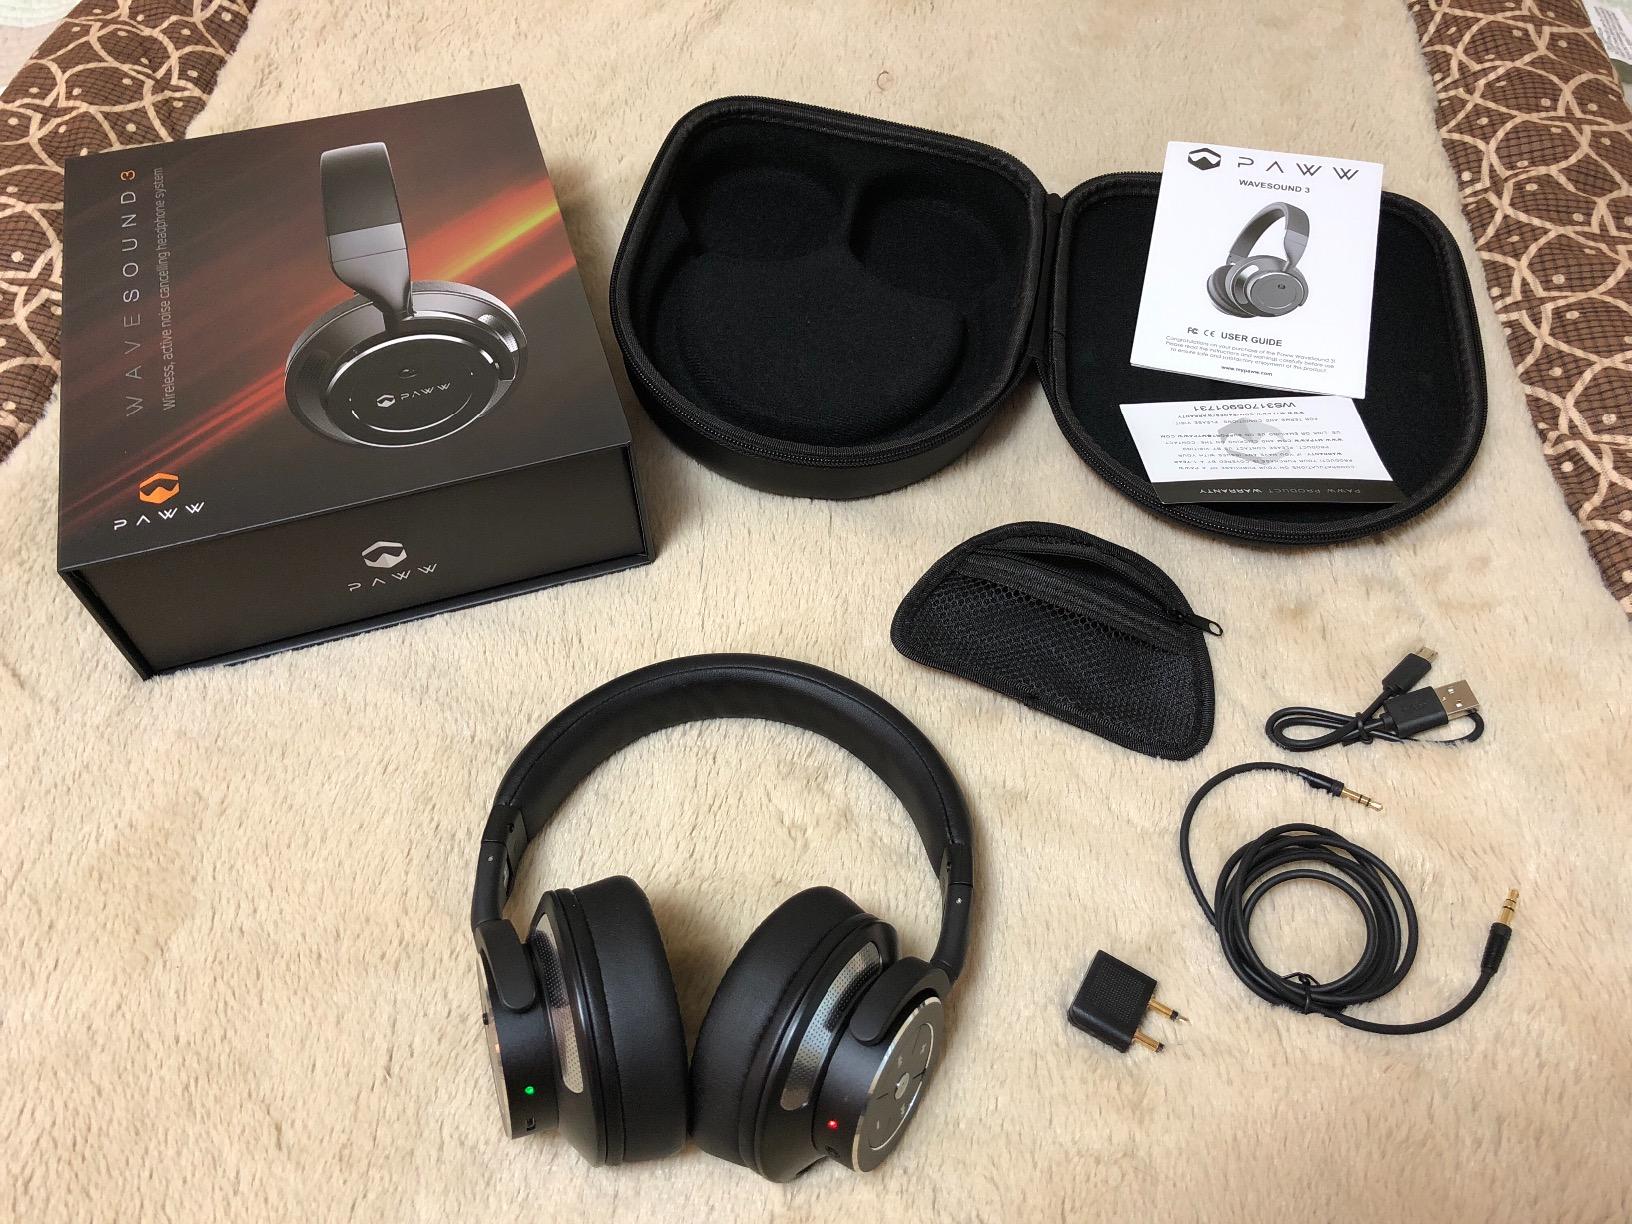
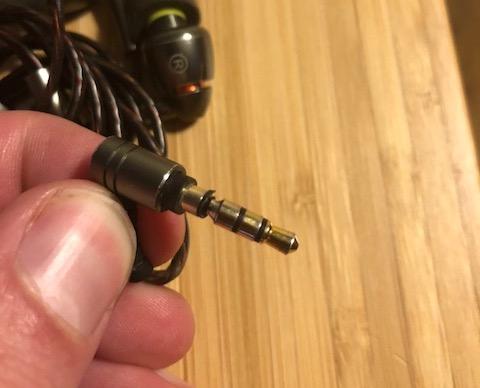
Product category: headphones
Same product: no